Jacob van Ruisdael

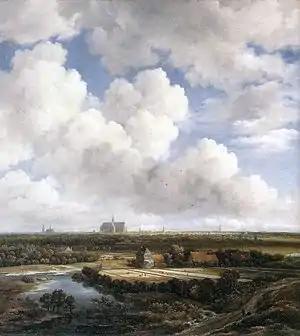

Slive finds it appropriate that a windmill is the subject of one of Ruisdael's most famous works. "Windmill at Wijk bij Duurstede", dated 1670, shows Wijk bij Duurstede, a riverside town about from Utrecht, with a dominant cylindrical windmill. In this composition, Ruisdael united typical Dutch elements of low-lying land, water and expansive sky, so that they converge on the equally characteristic Dutch windmill. The painting's enduring popularity is evidenced by card sales in the Rijksmuseum, with the "Windmill" ranking third after Rembrandt's "The Night Watch" and Vermeer's "View of Delft". Windmills featured throughout Ruisdael's entire career.